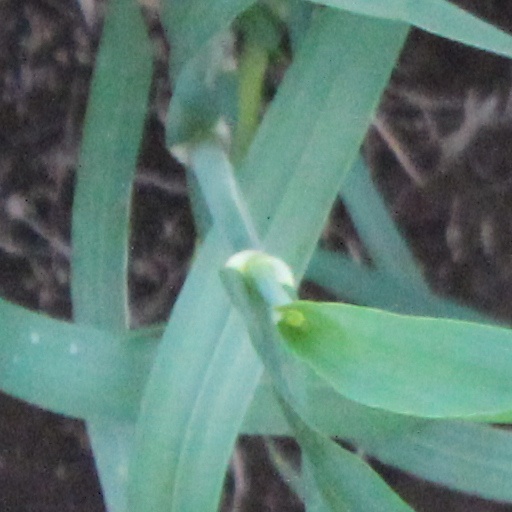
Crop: wheat